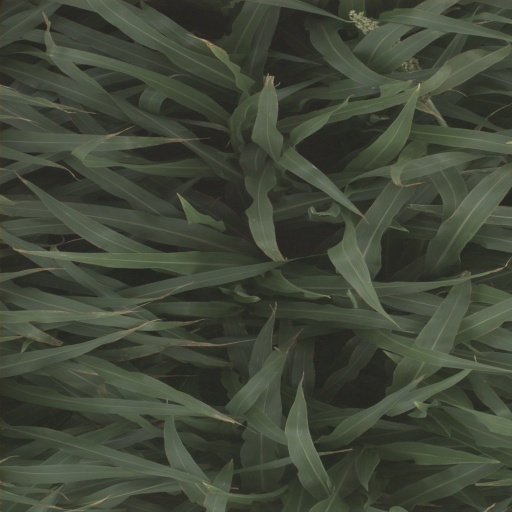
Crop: sorghum